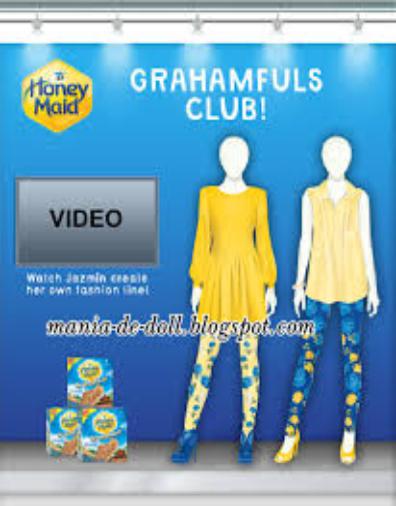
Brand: Honey Maid
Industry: Food